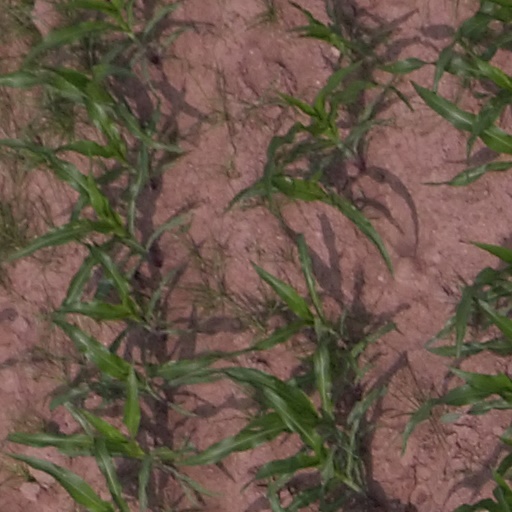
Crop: maize; corn